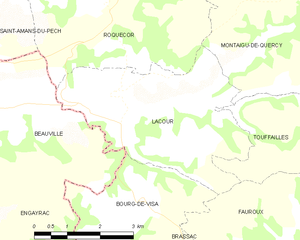
Carte des communes françaises Lacour